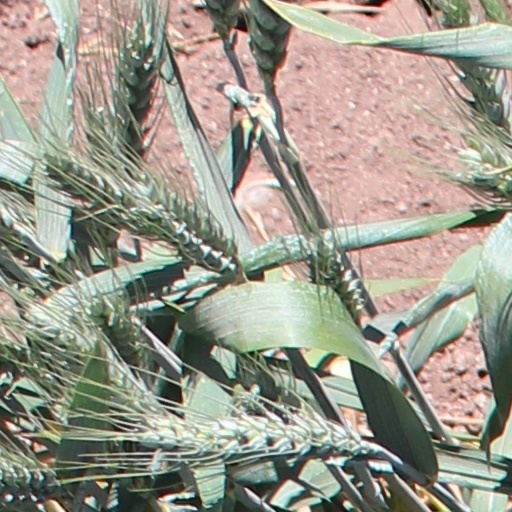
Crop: wheat